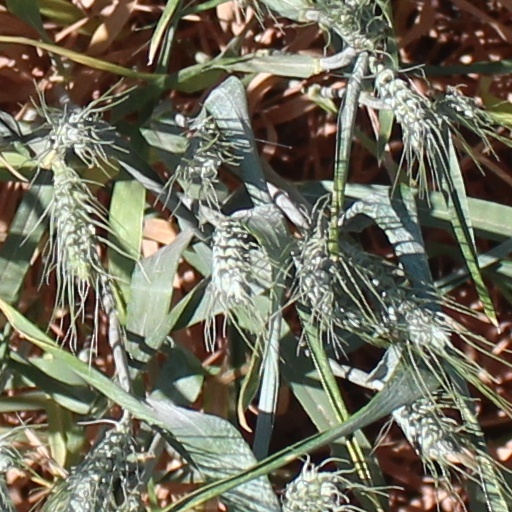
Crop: wheat